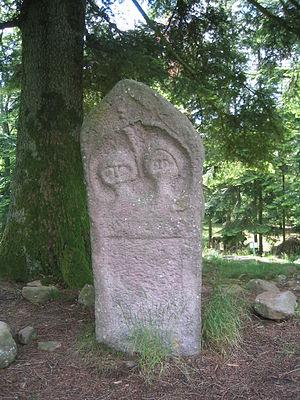
Stèle funéraire à deux personnages (Ier ou IIème s. après J.C.), au Camp celtique de la Bure (Saint-Dié-des-Vosges, Vosges, France). Il s'agit ici d'un moulage, l'original étant exposé au musée Pierre-Noël de Saint-Dié-des-Vosges.